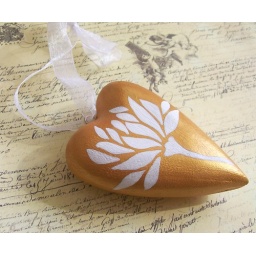
Wooden heart 4&amp;quot; x 3&amp;quot; approx., painted in rich metallic gold with a white flower design.